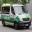
Label: ambulance